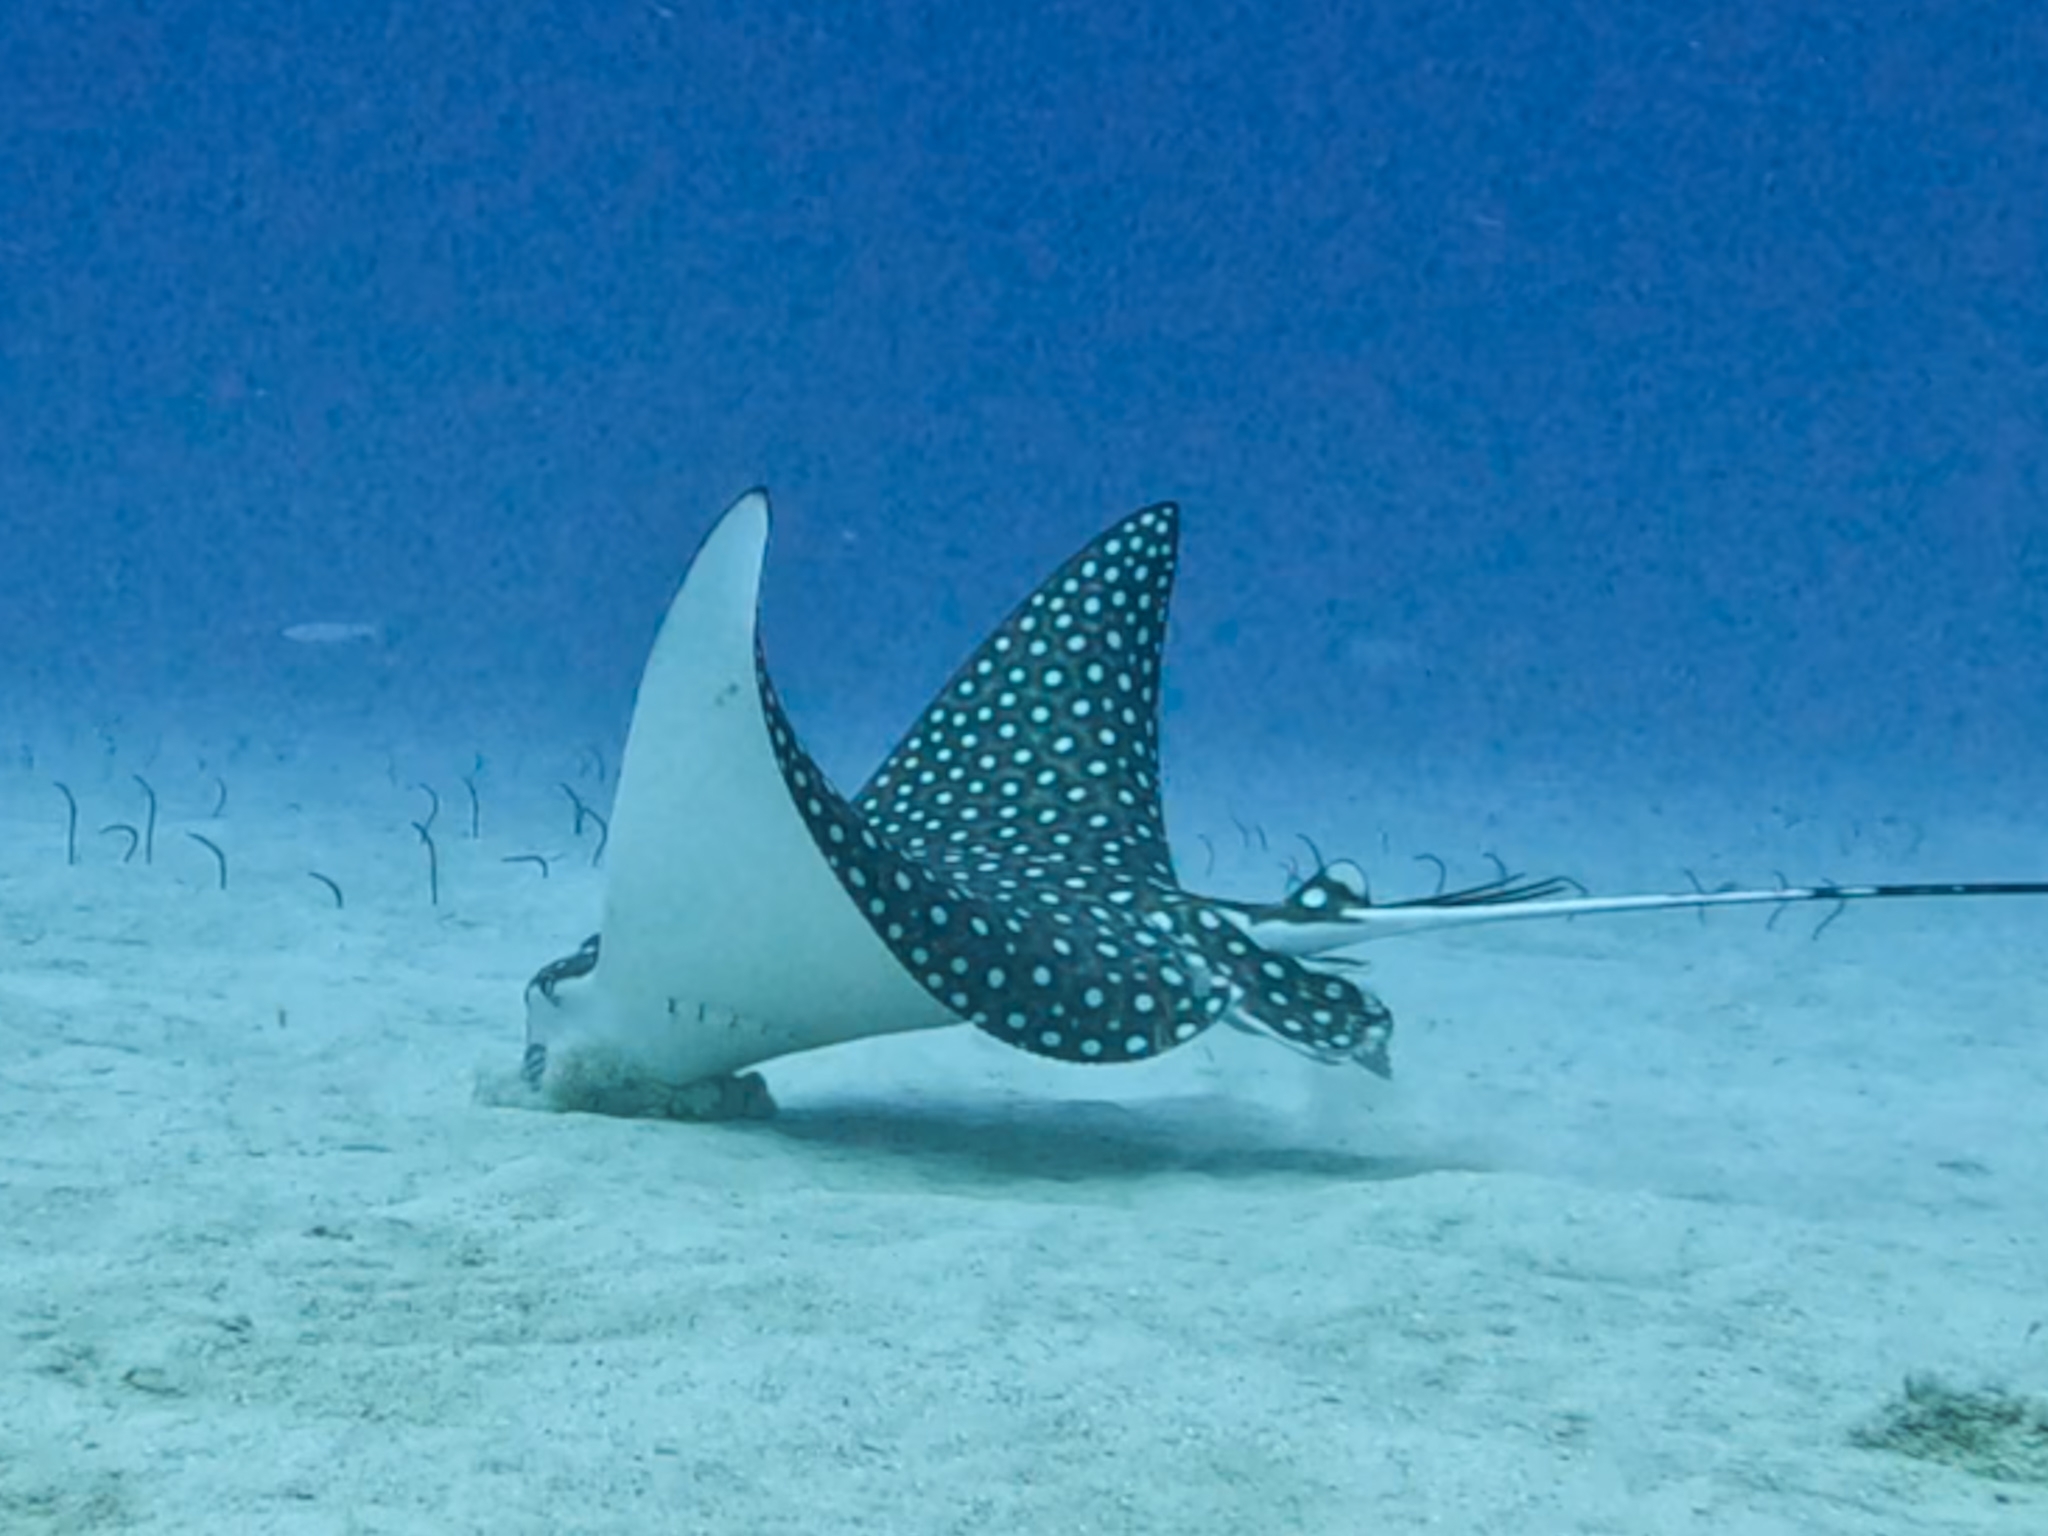
fish (species not among the labelled classes)